Illegal drug trade

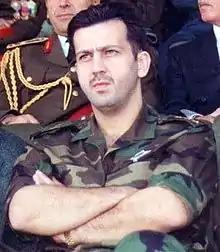
Maher al-Assad, younger brother of Bashar al-Assad and commander of the Syrian Republican Guards, oversaw the operations of Ba'athist Syria's drug trade.

The Ba'athist government of Syria ruled by the Al-Assad family is known for its extensive involvement in drug trade since the 1970s. As of 2022, the Syrian government financed the biggest multi-billion dollar drug trade in the world, mostly focused on an illegal drug known as Captagon, making it the world's largest narco-state. Its revenues from Captagon smuggling alone is estimated to worth 57 billion dollars annually in 2022, which is approximately thrice the total trade of all Mexican cartels. General Maher al-Assad, younger brother of Syrian dictator Bashar al-Assad and commander of the Fourth Armoured Division, directly supervised the production, smuggling and profiteering of the drug business. Already suffering from severe financial problems as a result of corruption and civil war, profits from Captagon are said to be the "lifeline" of the Assad regime, through which it earned more than 90% of its total revenue. The smugglers receive direct training from Syrian military to successfully conduct trafficking operations.